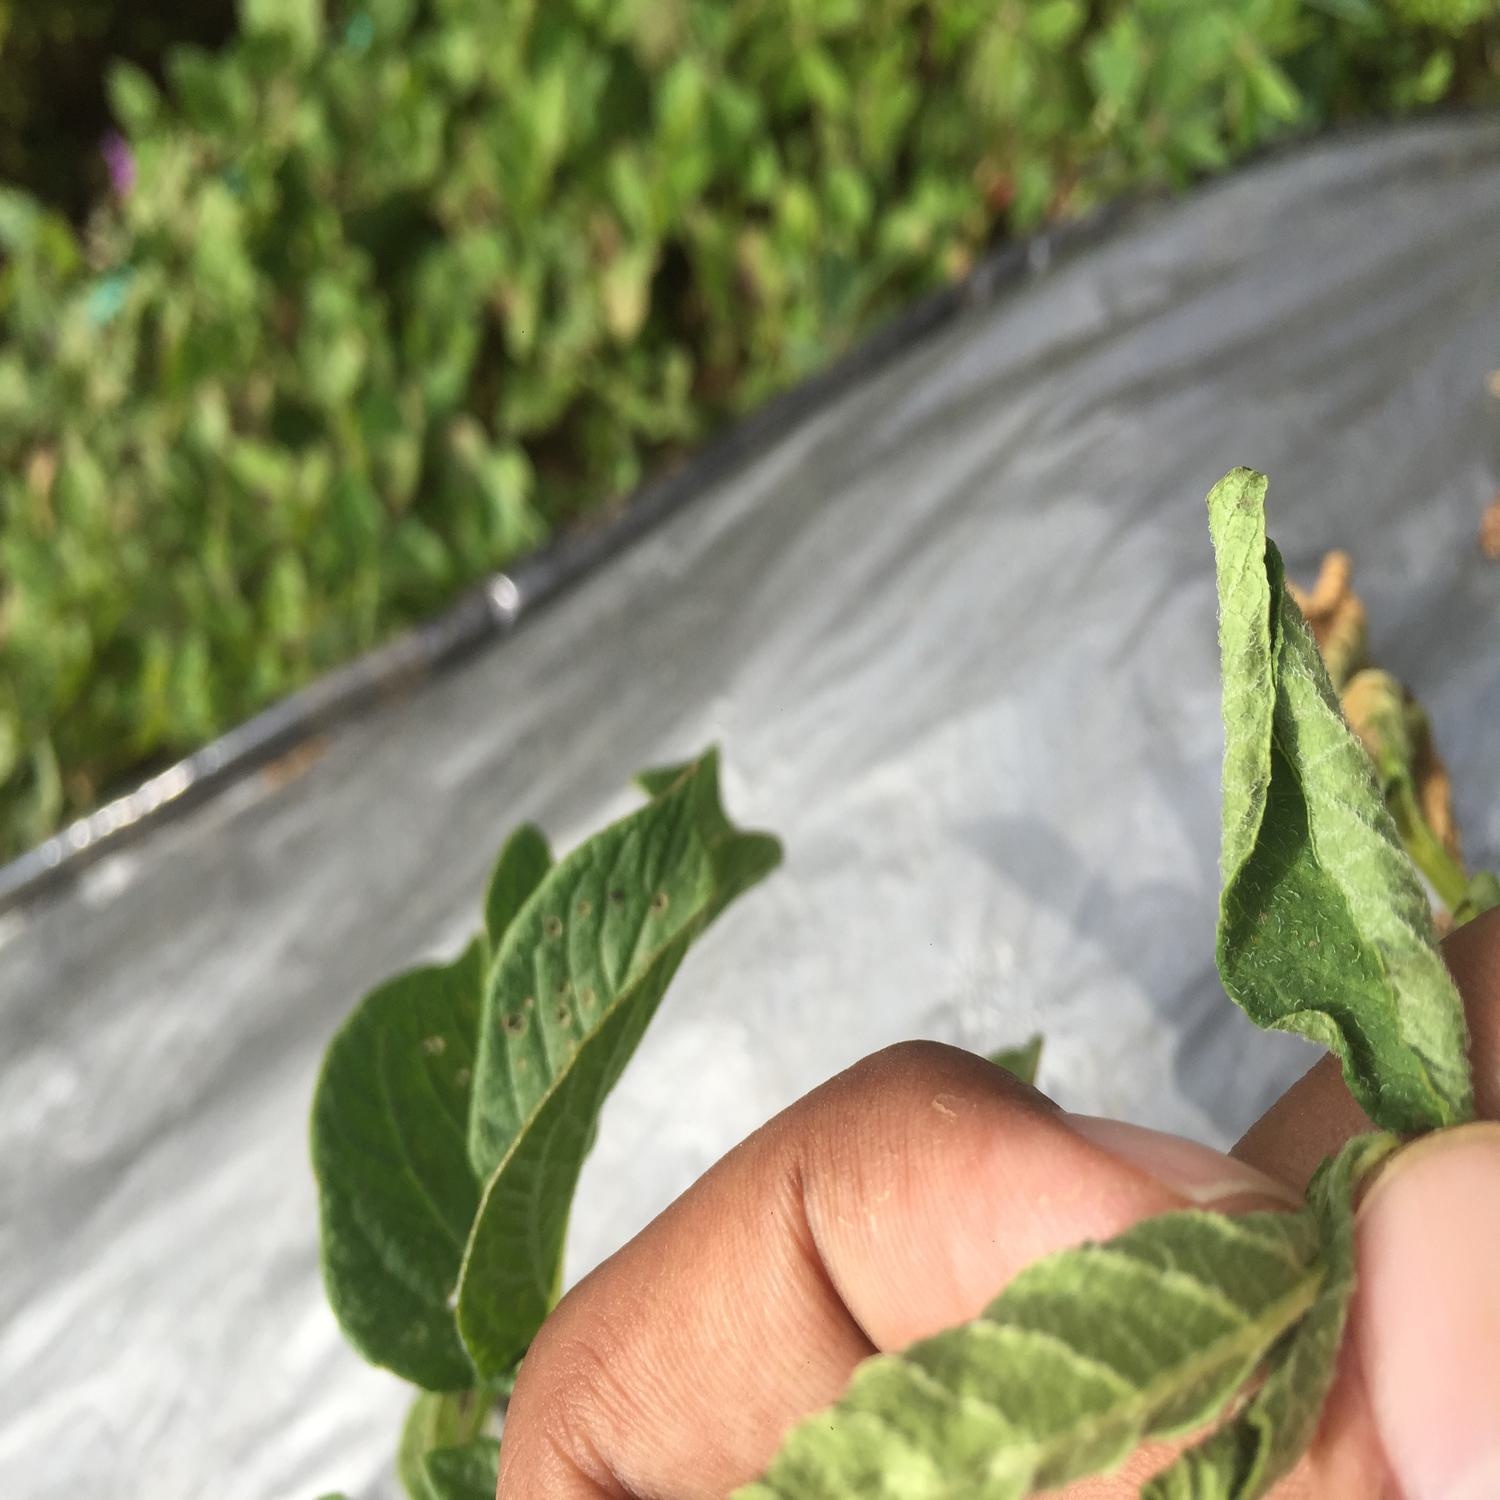
Etiqueta: Pudricion_Parda